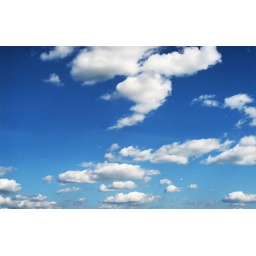
sky over the river